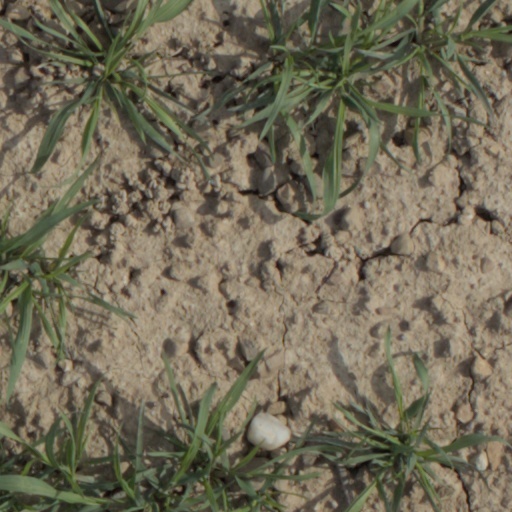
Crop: wheat